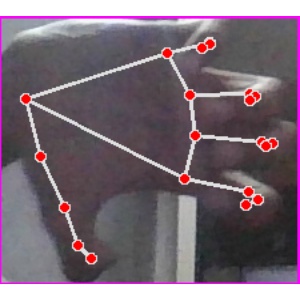
अक्षर: त